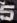
Number: 5